Reginald Brett, 2nd Viscount Esher

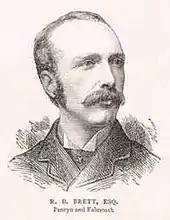
Brett as MP in 1880

Having been a Conservative as a young man, Brett began his political career in 1880 as Liberal Member of Parliament for Penryn and Falmouth and associate of Lord Hartington. However, the resolution of the Great Eastern Crisis and success of the 187880 Midlothian Campaign had re-energized William Ewart Gladstone's authority as rightful leader of the Liberals, marginalising Hartington and Brett as jingoes. Brett remained loyal to Hartington, serving as his parliamentary private secretary during Hartington's term as Secretary of State for War (1882–85) and once drove him to a Cabinet meeting on a sleigh through the snow. When Hartington broke with the Liberals to form the Liberal Unionist Party, Brett became the mediator between the factions and was a leading figure at the Liberal Round Table Conference of 1887. After losing an election at Plymouth in 1885, Brett elected to withdraw from public politics in favour of a behind the scenes role.